George Allen Gilreath

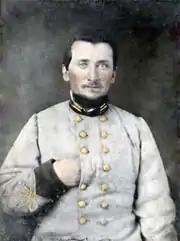
Captain George A. Gilreath

George Allen Gilreath (September 26, 1834 – July 3, 1863) was a Confederate soldier who commanded the North Carolina 55th Regiment during Pickett's Charge at the Battle of Gettysburg. He was killed during the charge, which became known as the high-water mark of the Confederacy.